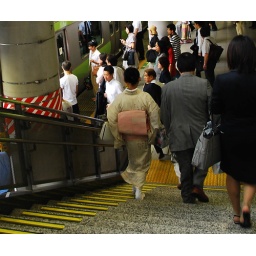
a lady in kimono running to catch a train in shinagawa station, tokyo 07/2008